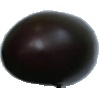
Label: Eggplant 1